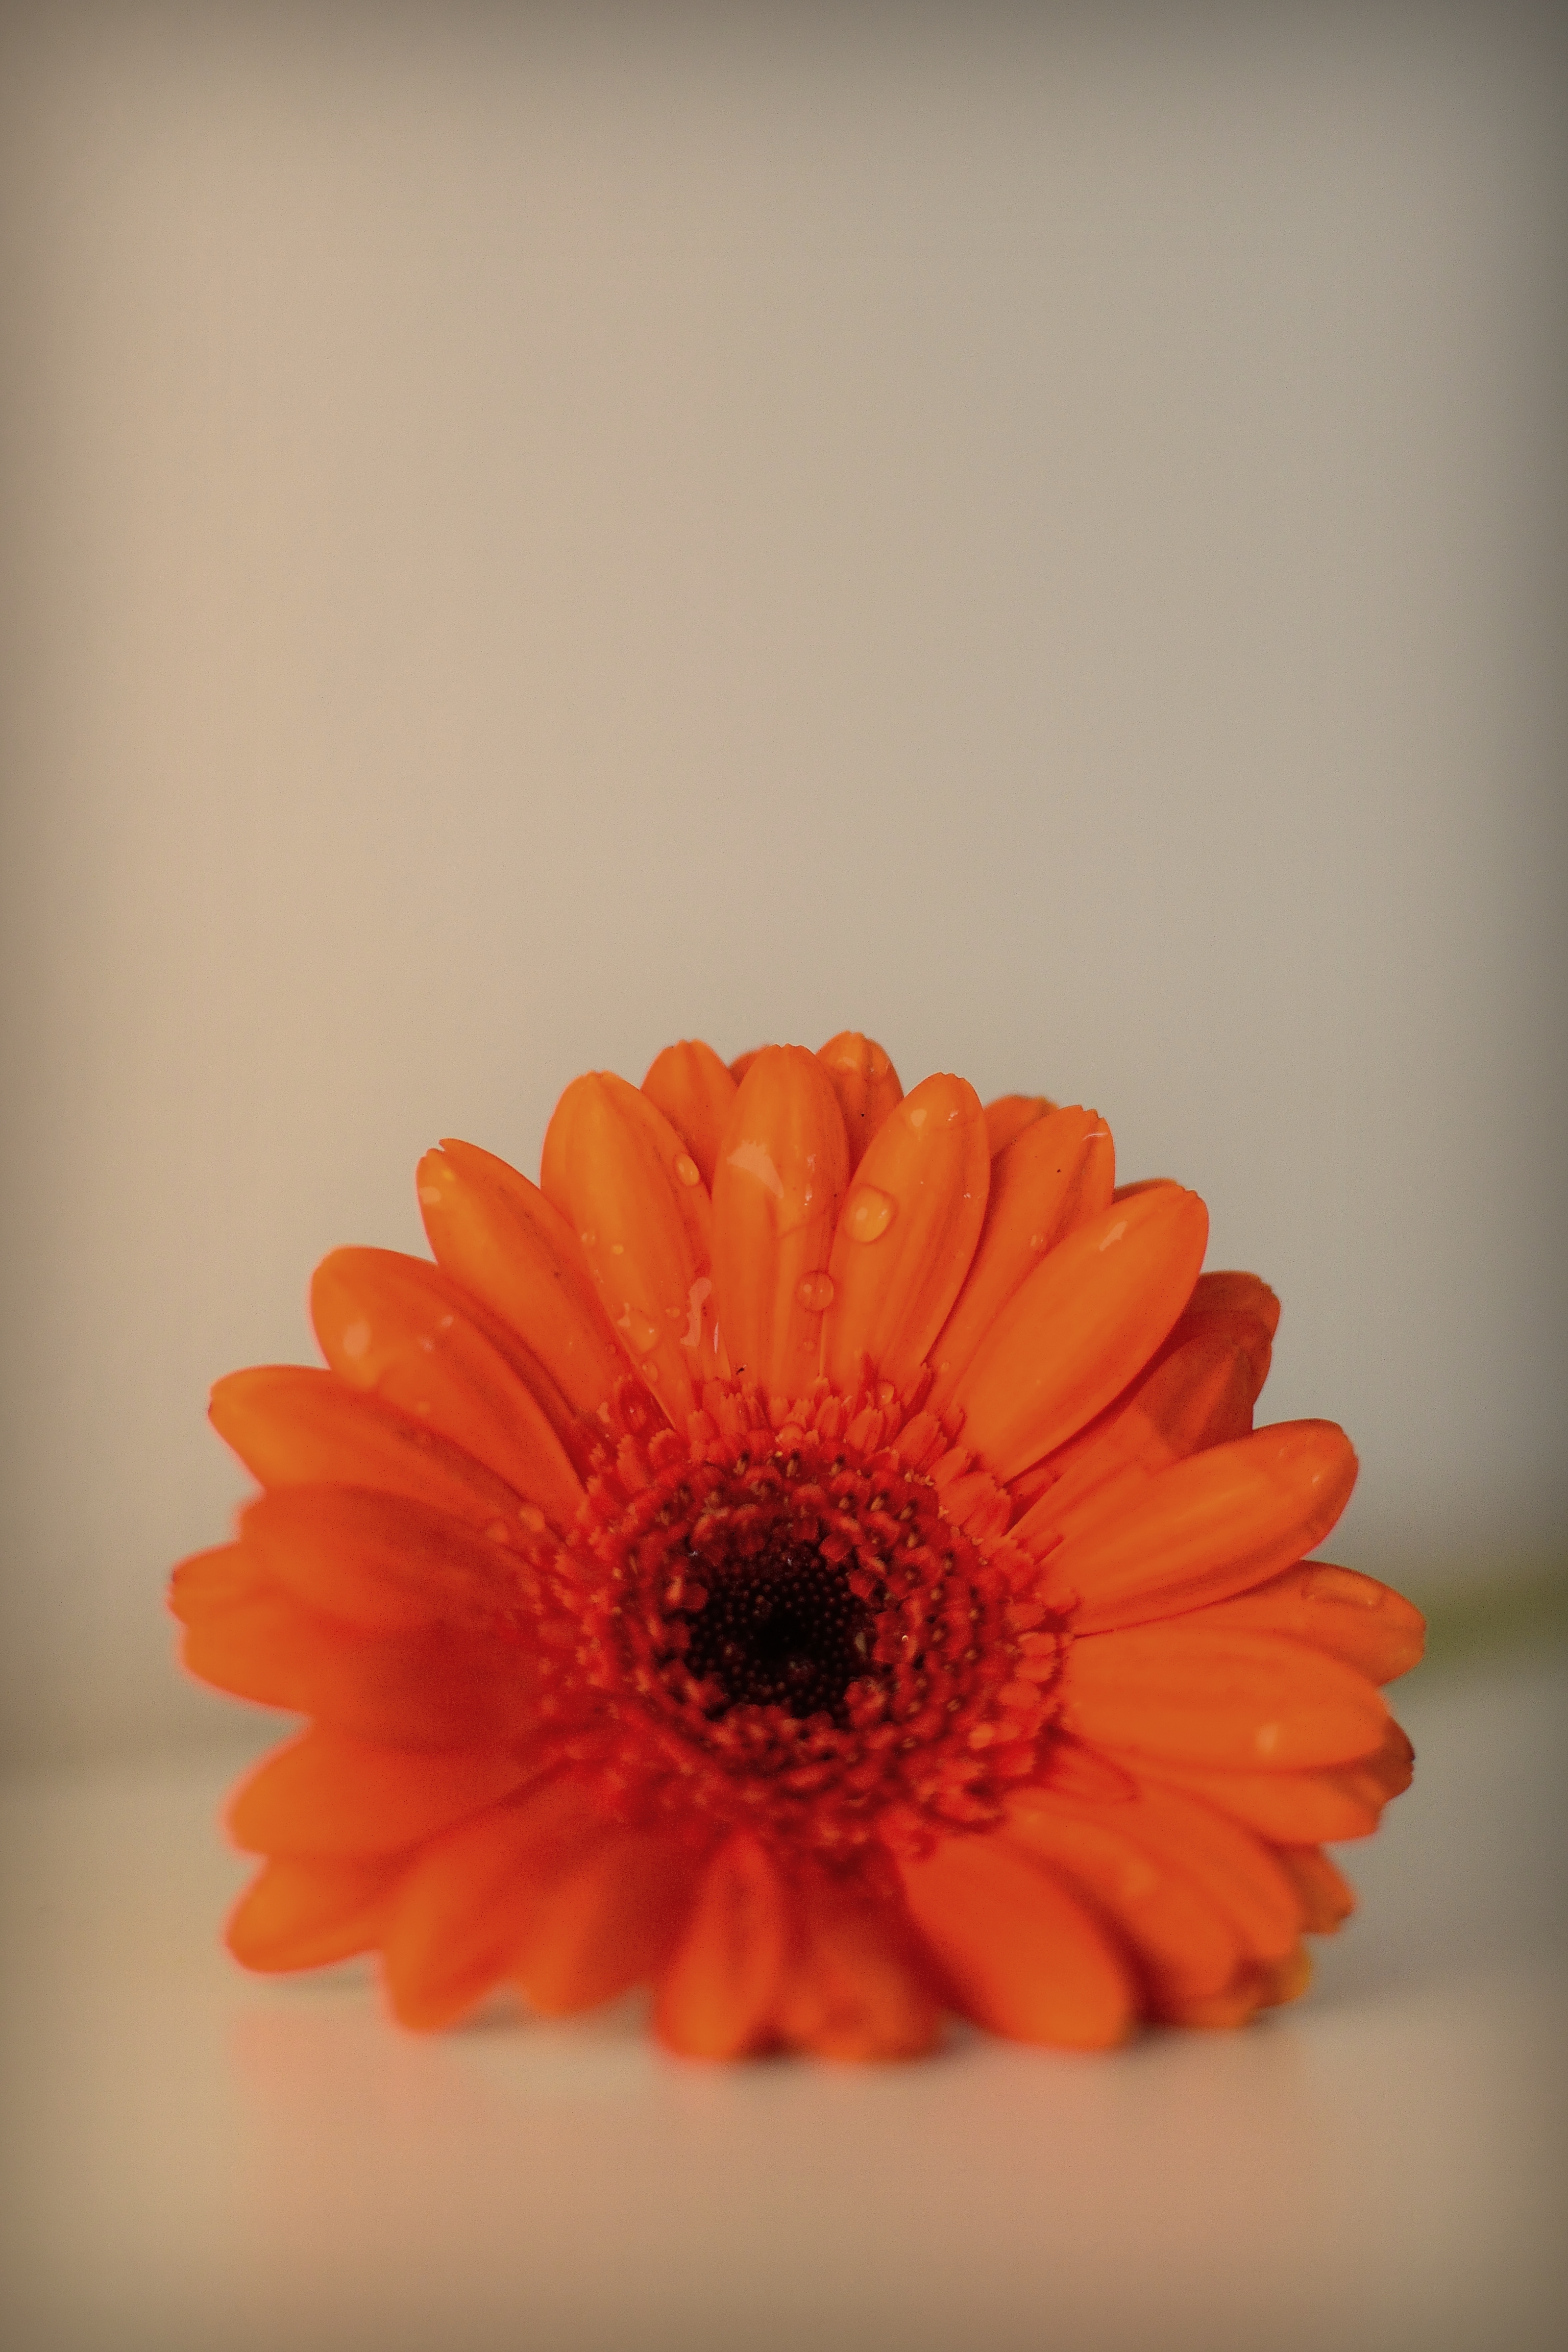
plant, flower, petal, orange, red, macro, yellow, flora, flowers, close up, gerbera, macro photography, flowering plant, daisy family, plant stem, land plant